The Candidate for Goddess

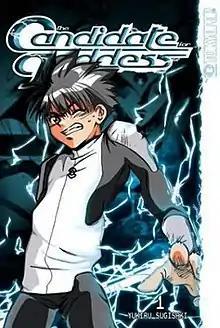
Cover of "The Candidate for Goddess" volume 1 as published by Tokyopop

is a Japanese manga written and illustrated by Yukiru Sugisaki. The series takes place in the distant future, where human beings live among space colonies and a single, inhabitable planet called Zion. The plot follows Zero Enna and his fellow candidates as they try to prove themselves worthy of piloting the "Ingrids", also called "Goddesses". These gigantic, humanoid weapons are humanity's only significant defense against a hostile, alien threat known as "Victim".